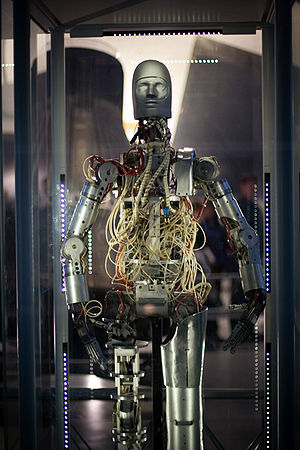
Androide
Androide
En androide er en robot eller kunstig organisme, som efterligner et menneske. Androider bliver ofte afbilledet på film og i tv-serier i science fiction genren. Selv om der er lang vej til at menneskelignende androider ser dagens lys, har firmaer som Honda udviklet avancerede androider med grove menneskelige træk.